Black Gold (2011 Nigerian film)

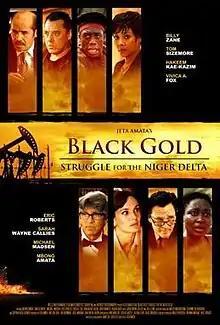

Black Gold is a 2011 drama film co-produced and directed by Jeta Amata. One local Niger Delta community's struggle against their own government and a multi-national oil corporation who has plundered their land and destroyed the environment. The film was reissued in 2012 with the title "Black November", with 60% of the scenes reshot and additional scenes included to make the film "more current".